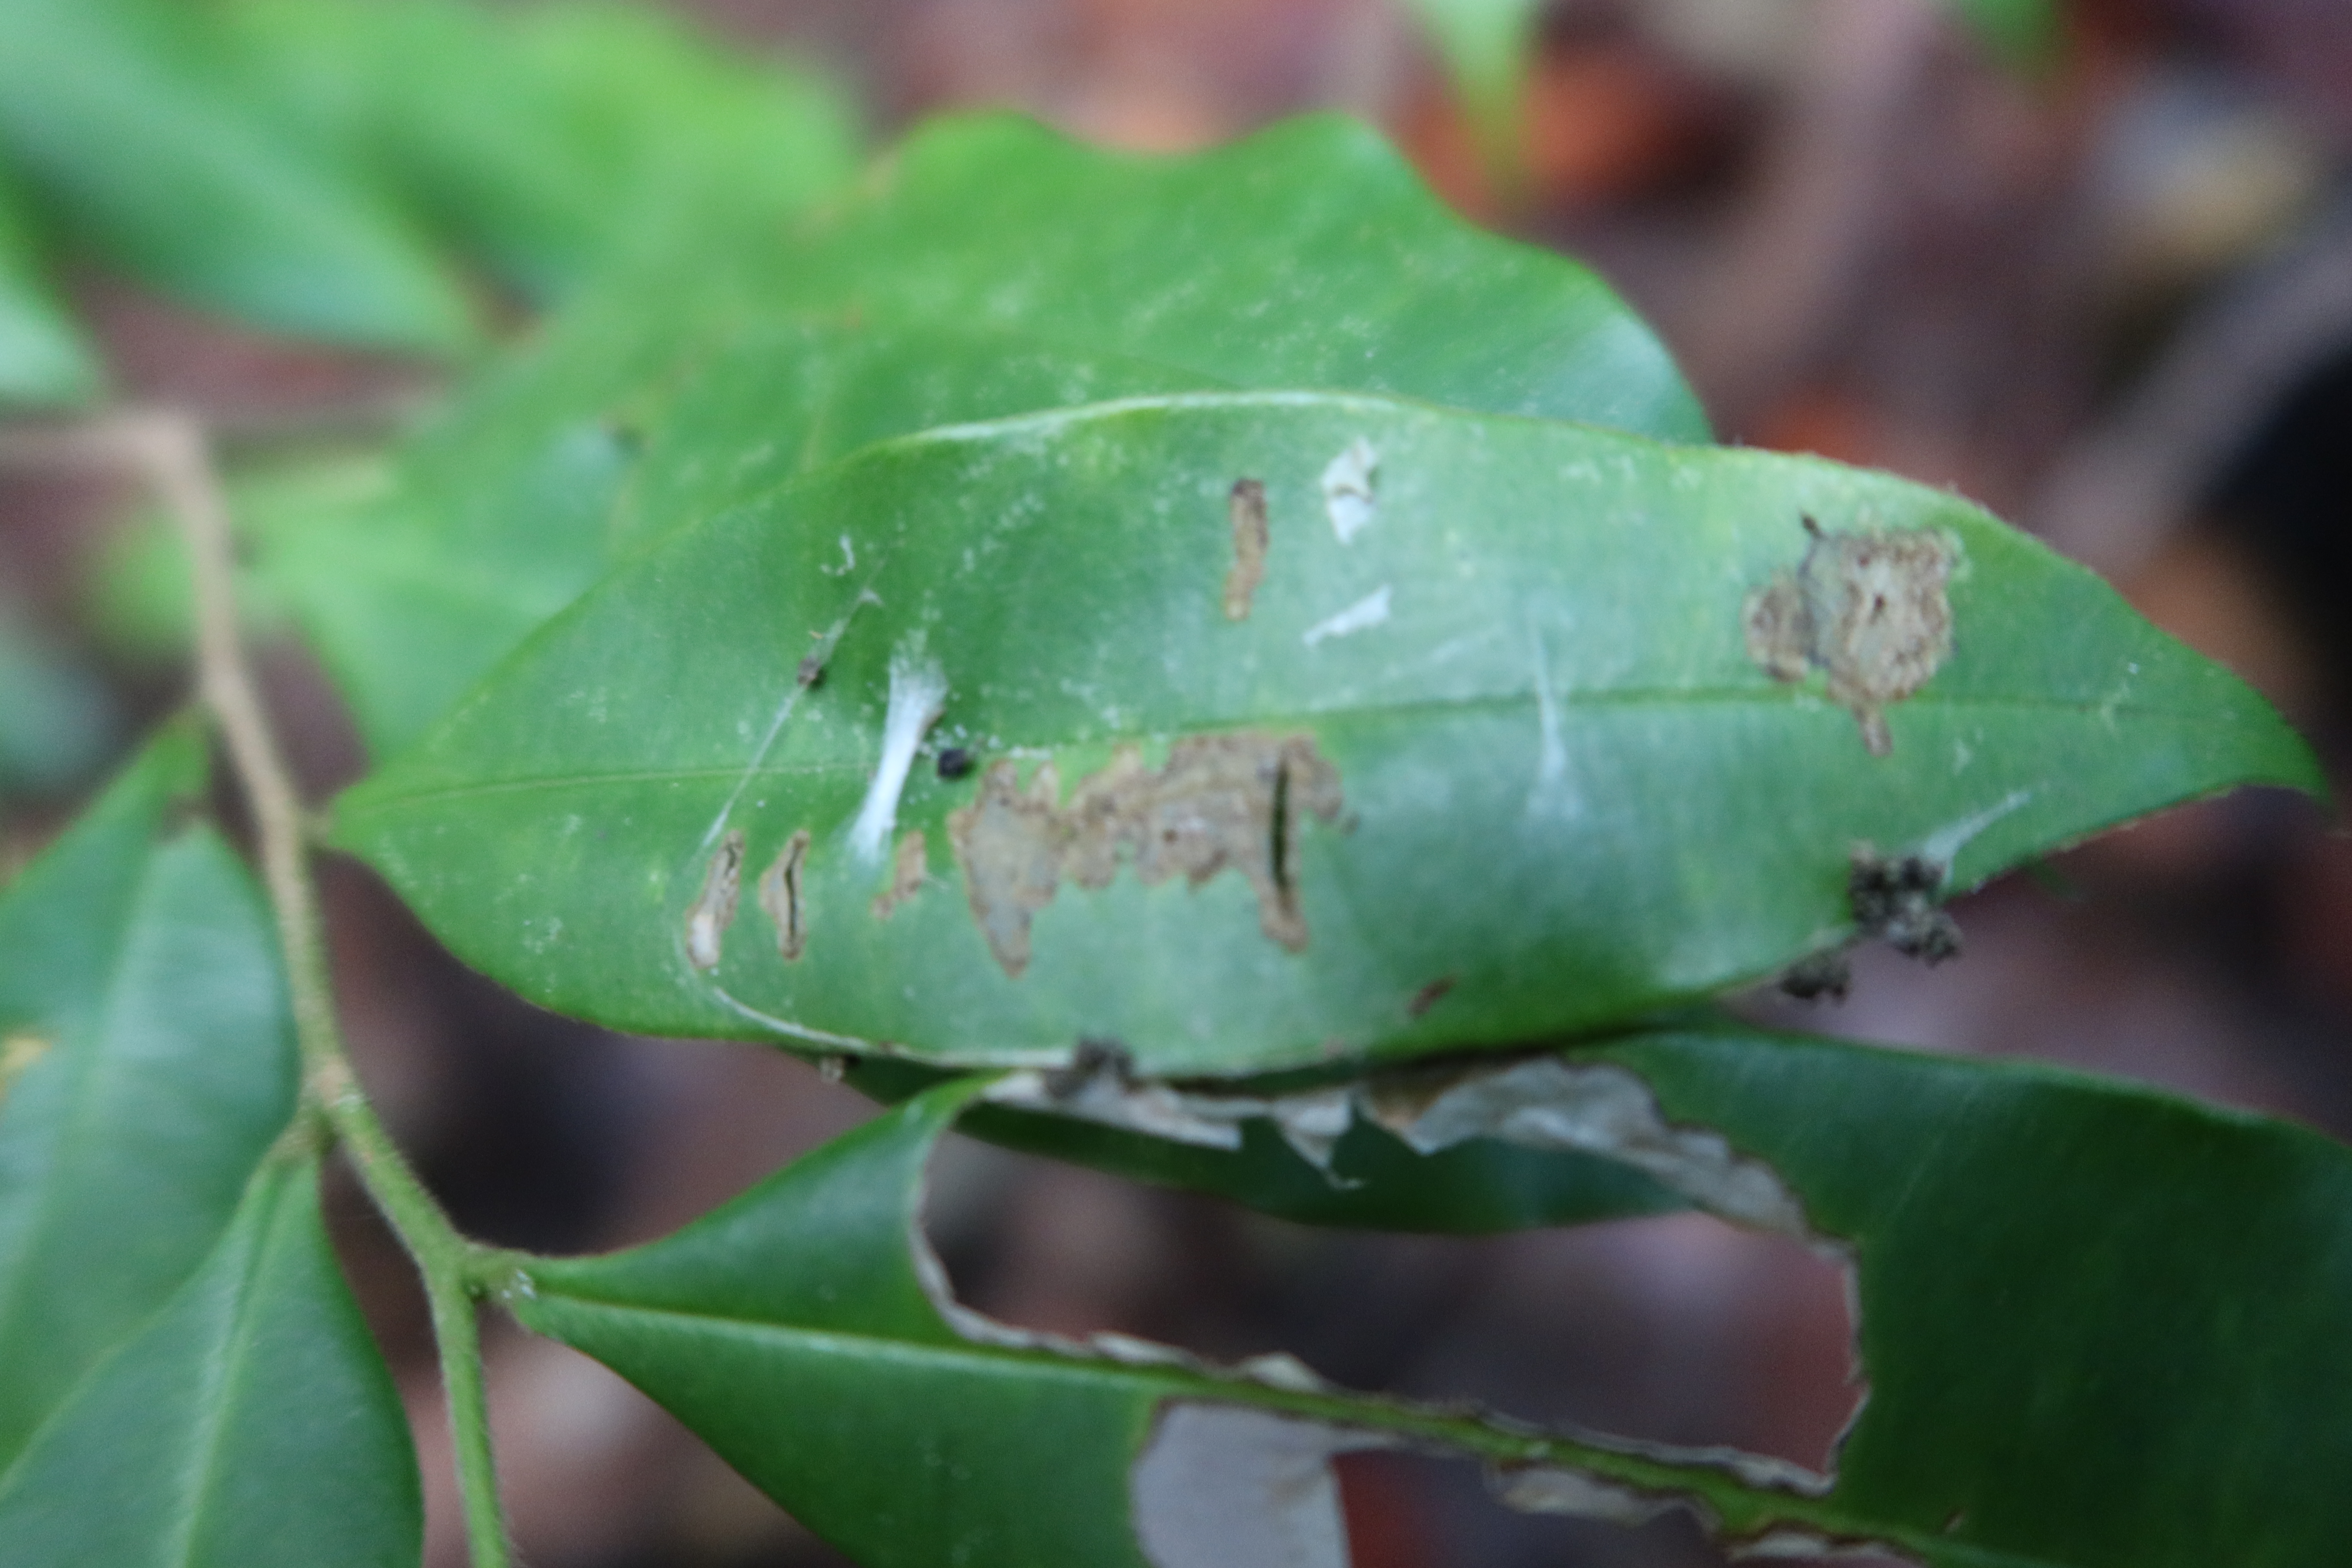
Label: Translucent lesion